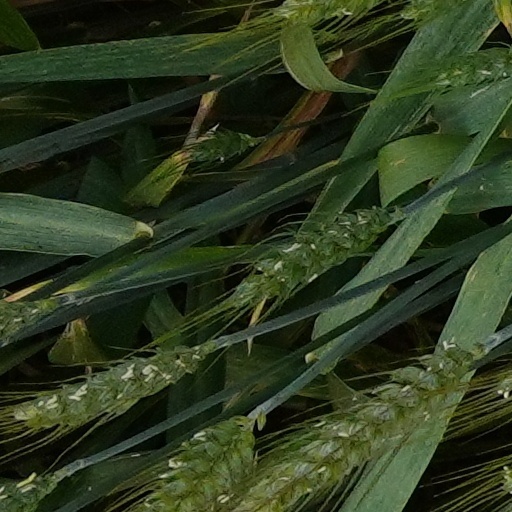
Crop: wheat